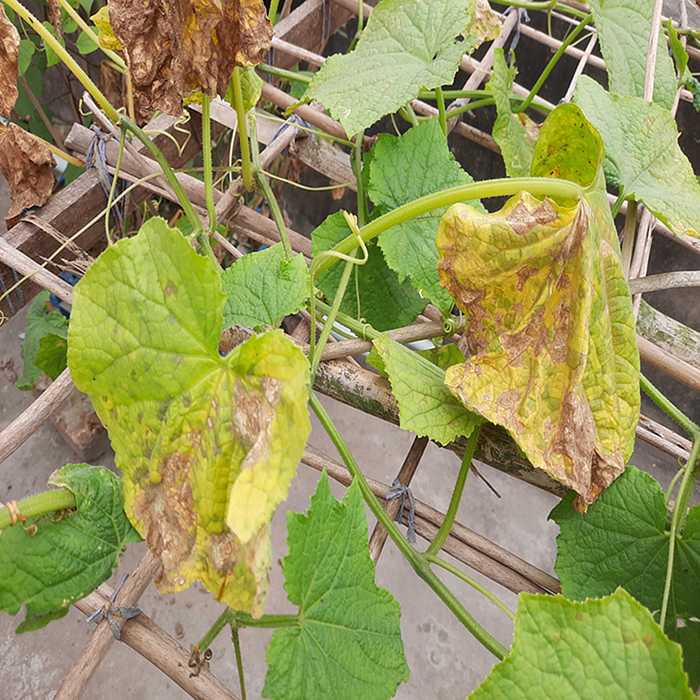
Plant: Cucumber
Label: Anthracnose lesions